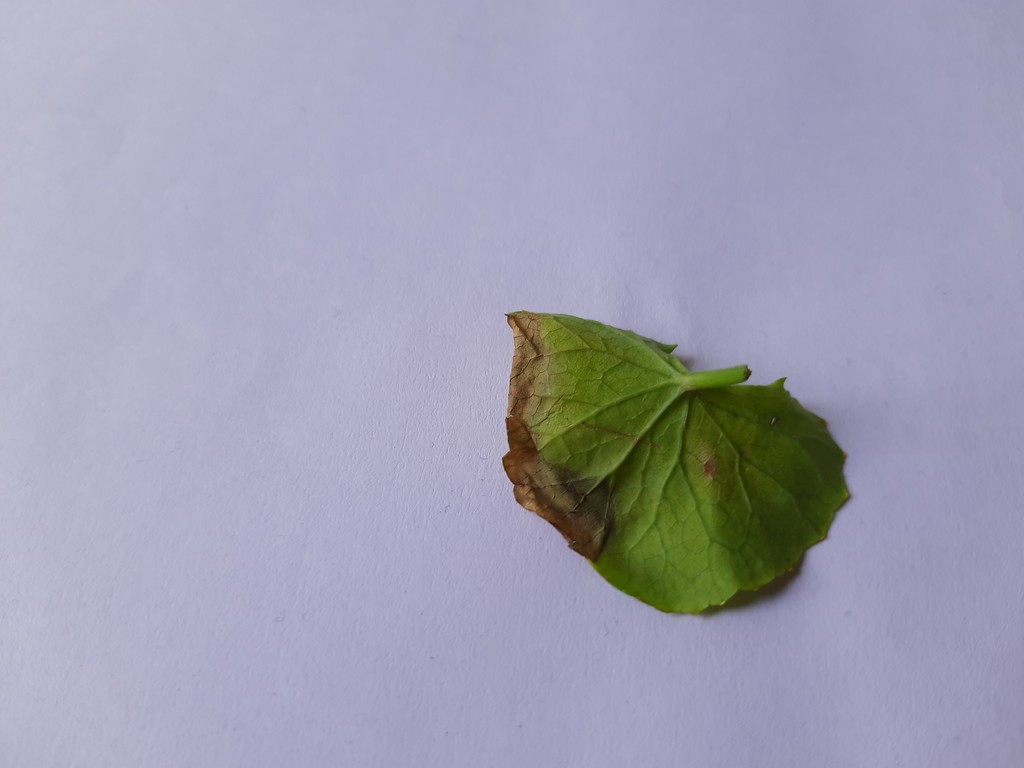
Label: Unhealthy